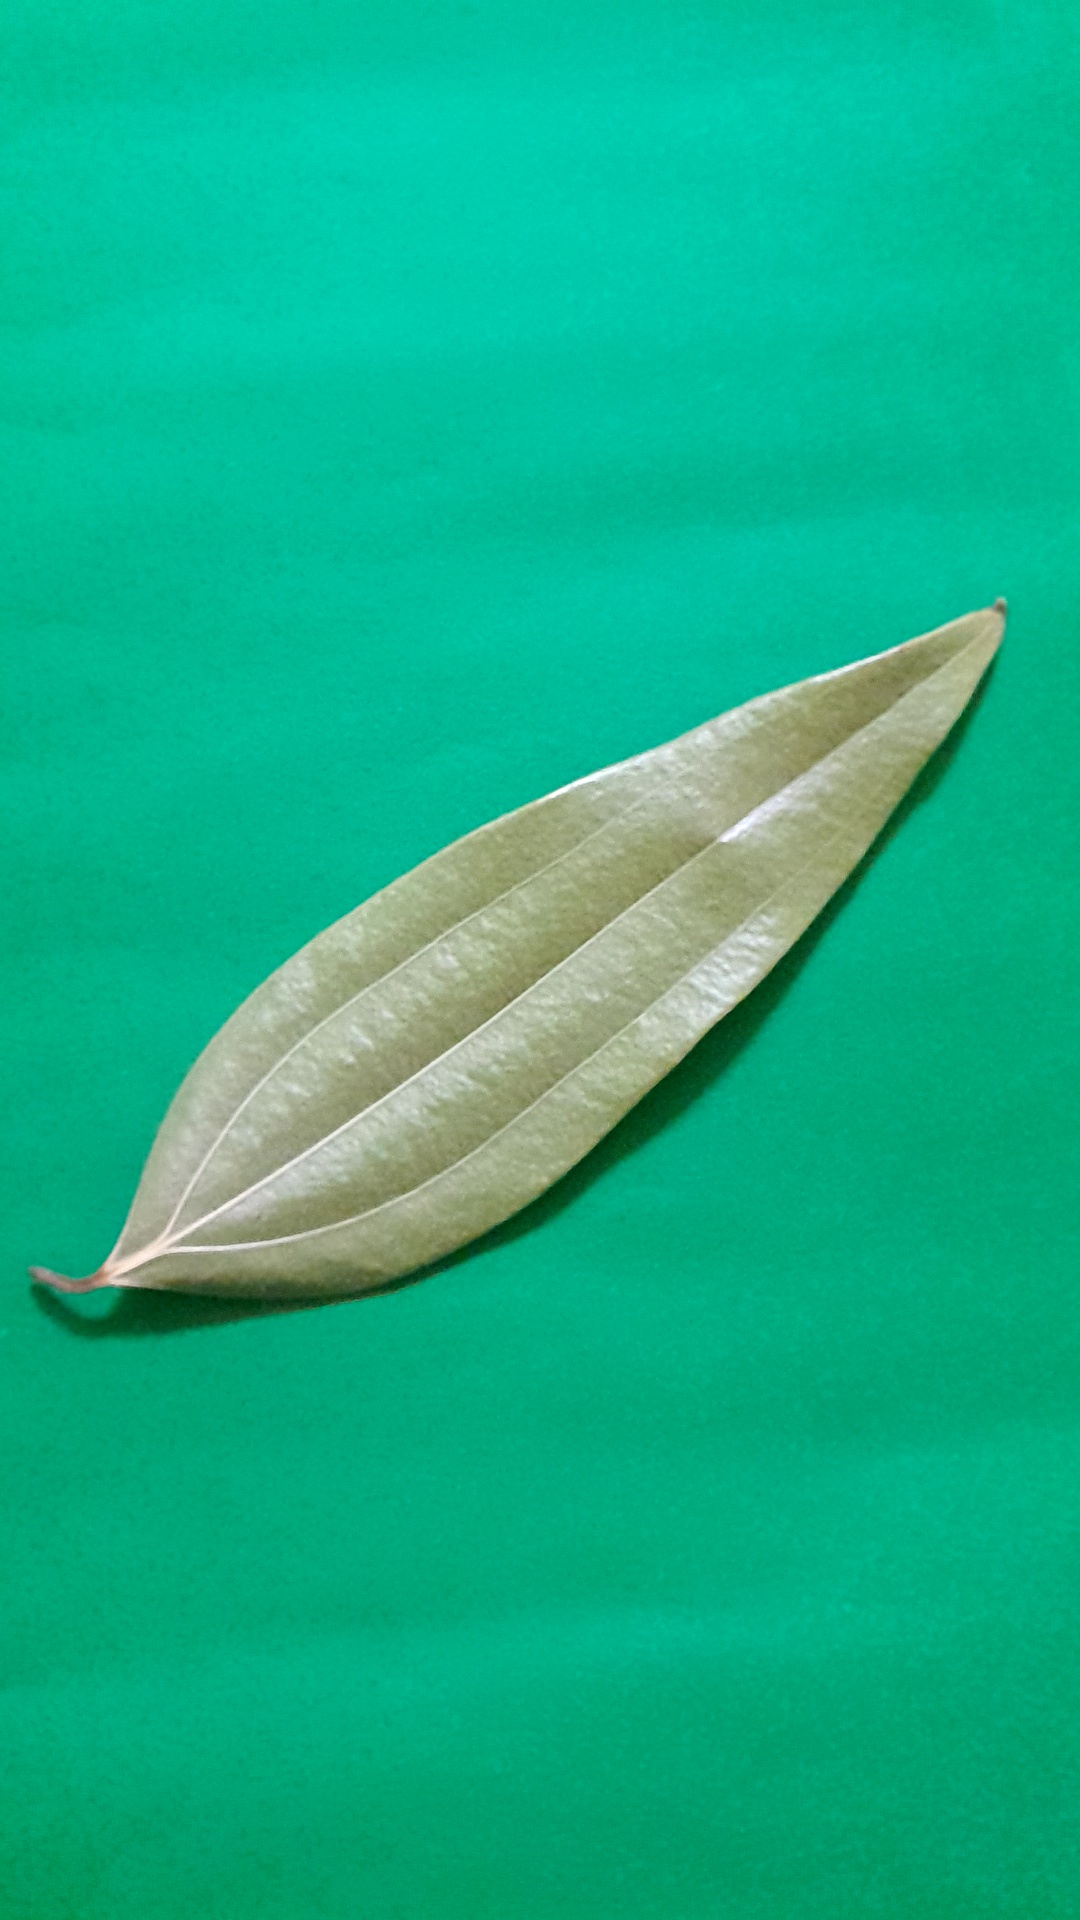
Label: Dry Leaf